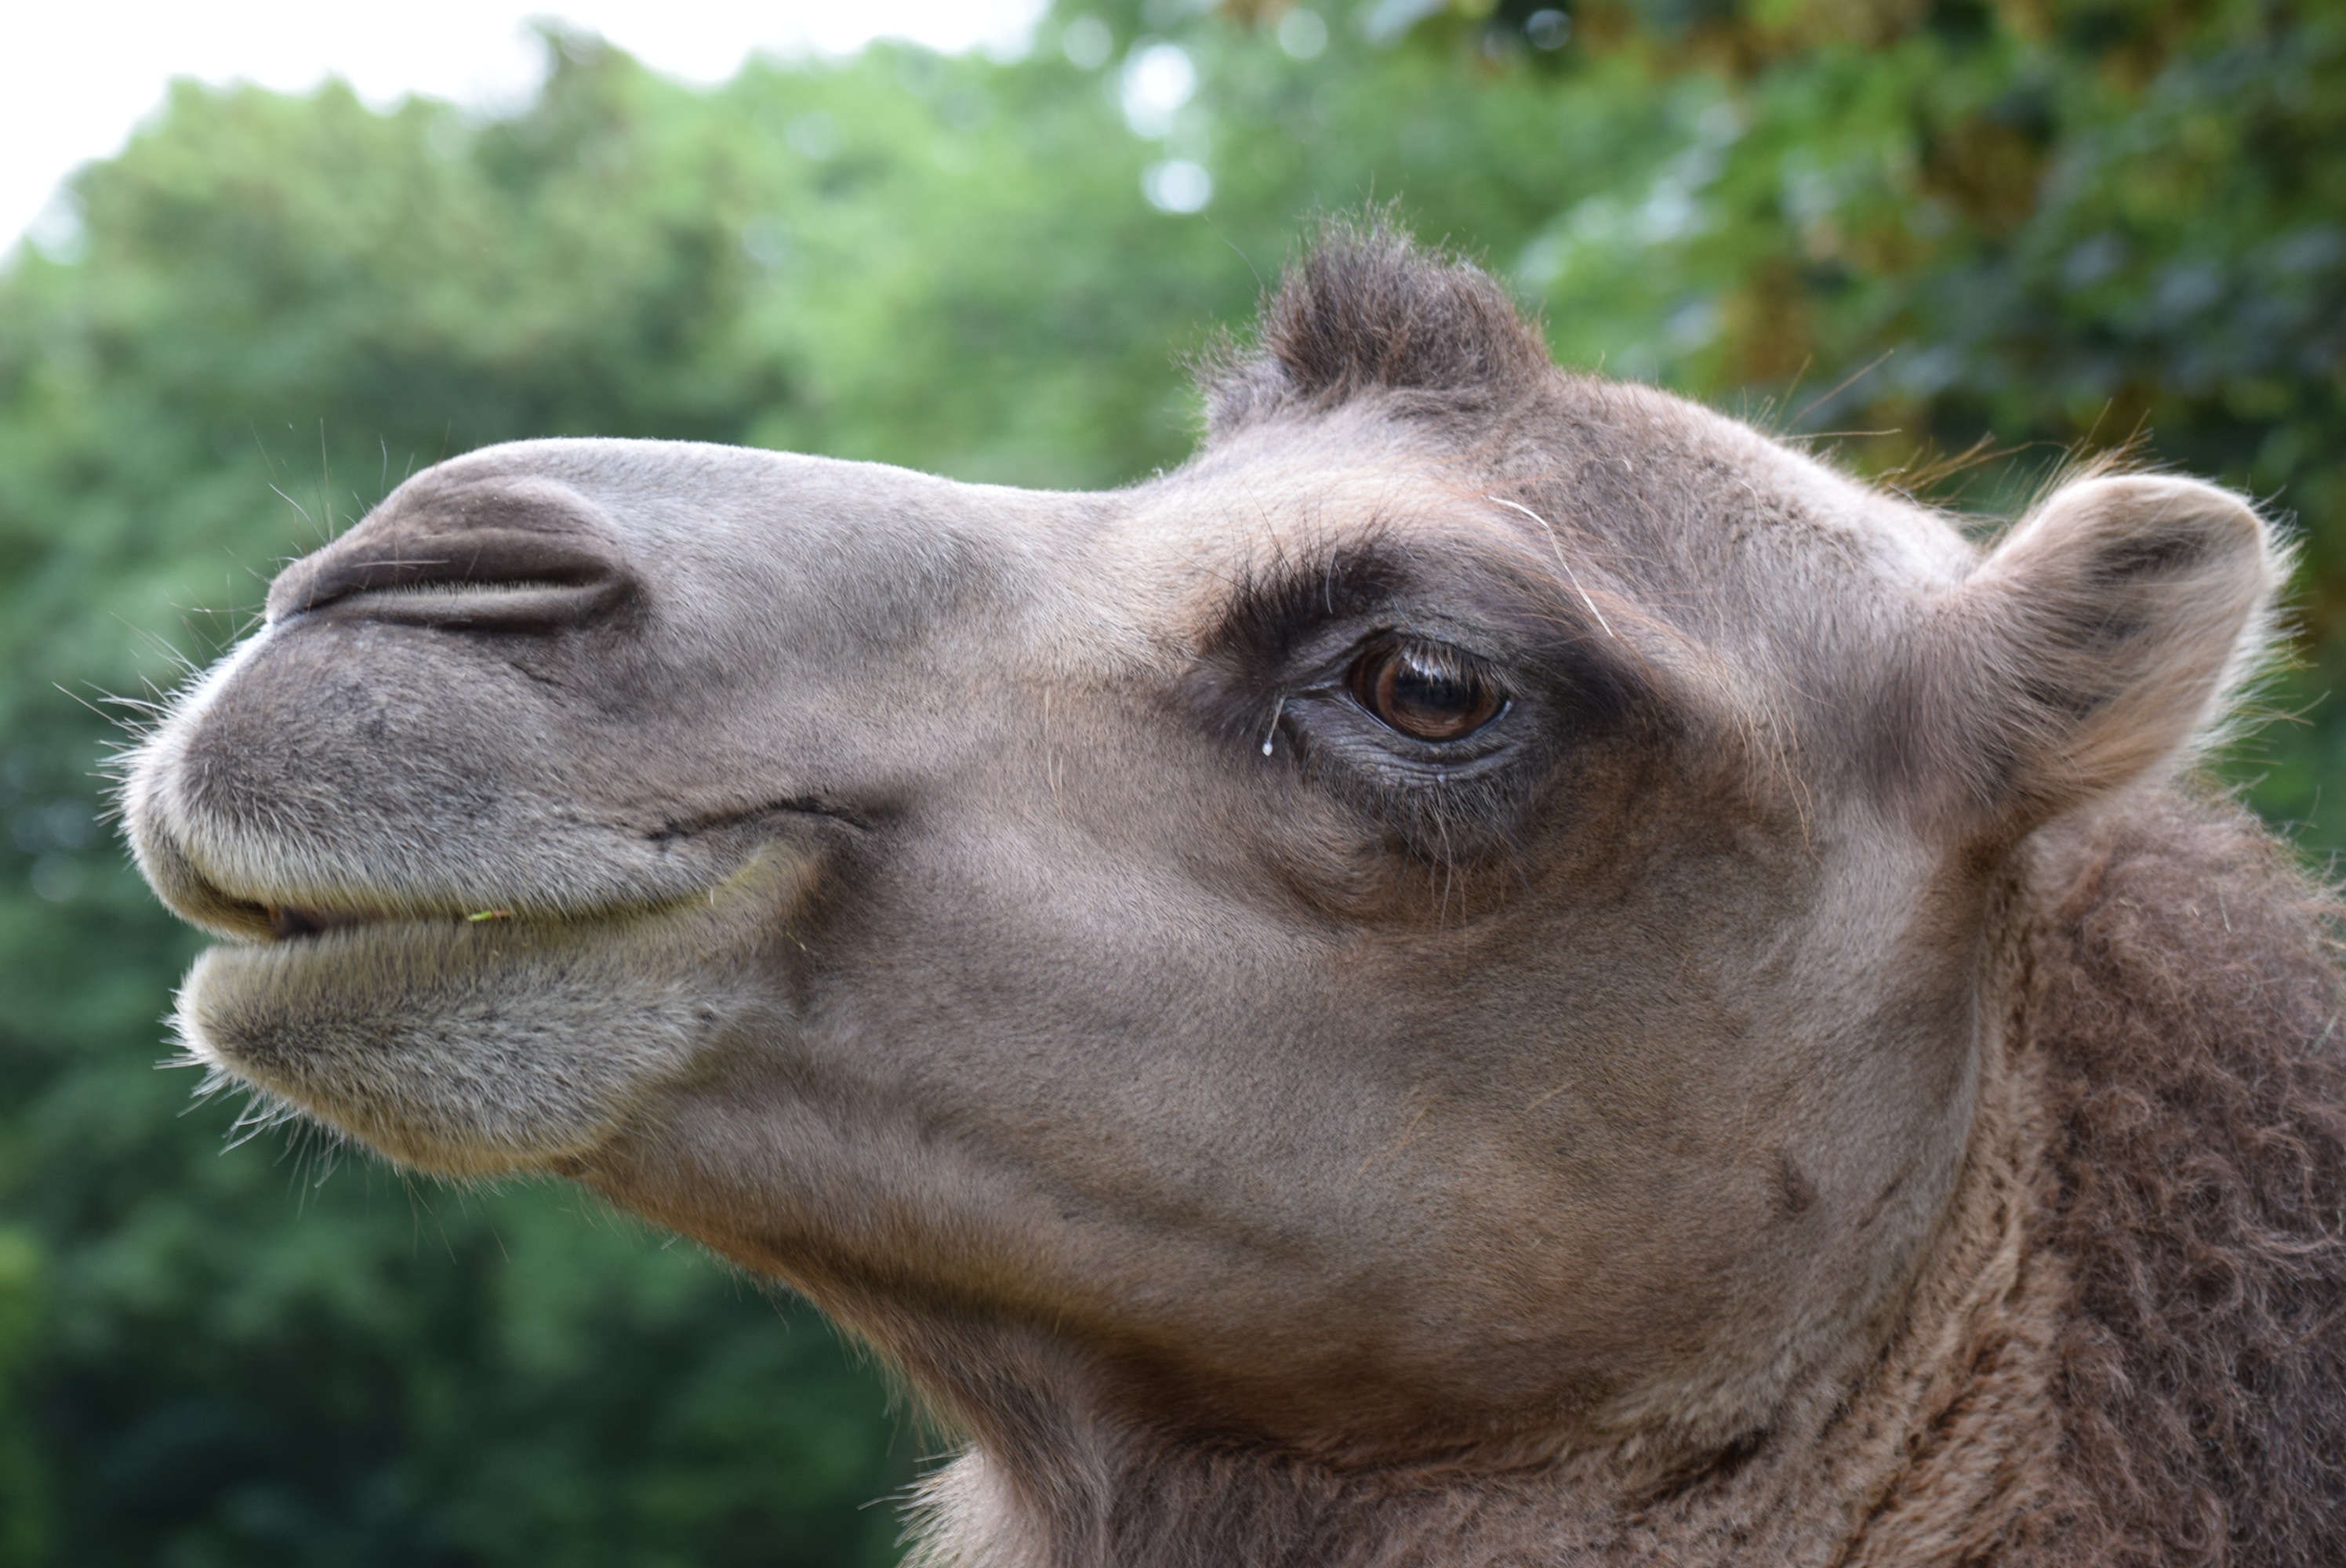
nature, wildlife, zoo, camel, pasture, mammal, fauna, llama, face, animals, head, mount, vertebrate, camel like mammal, arabian camel